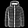
Label: Coat